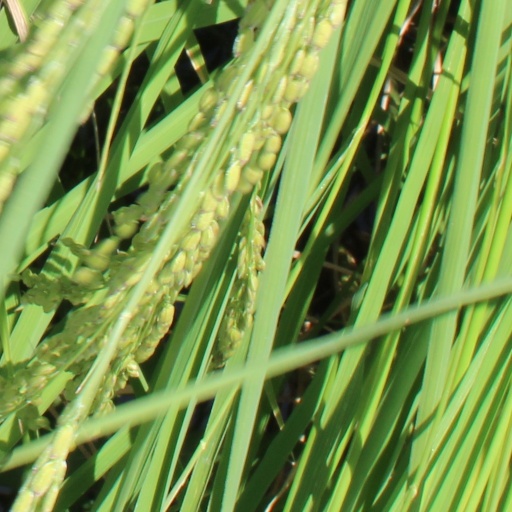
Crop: rice